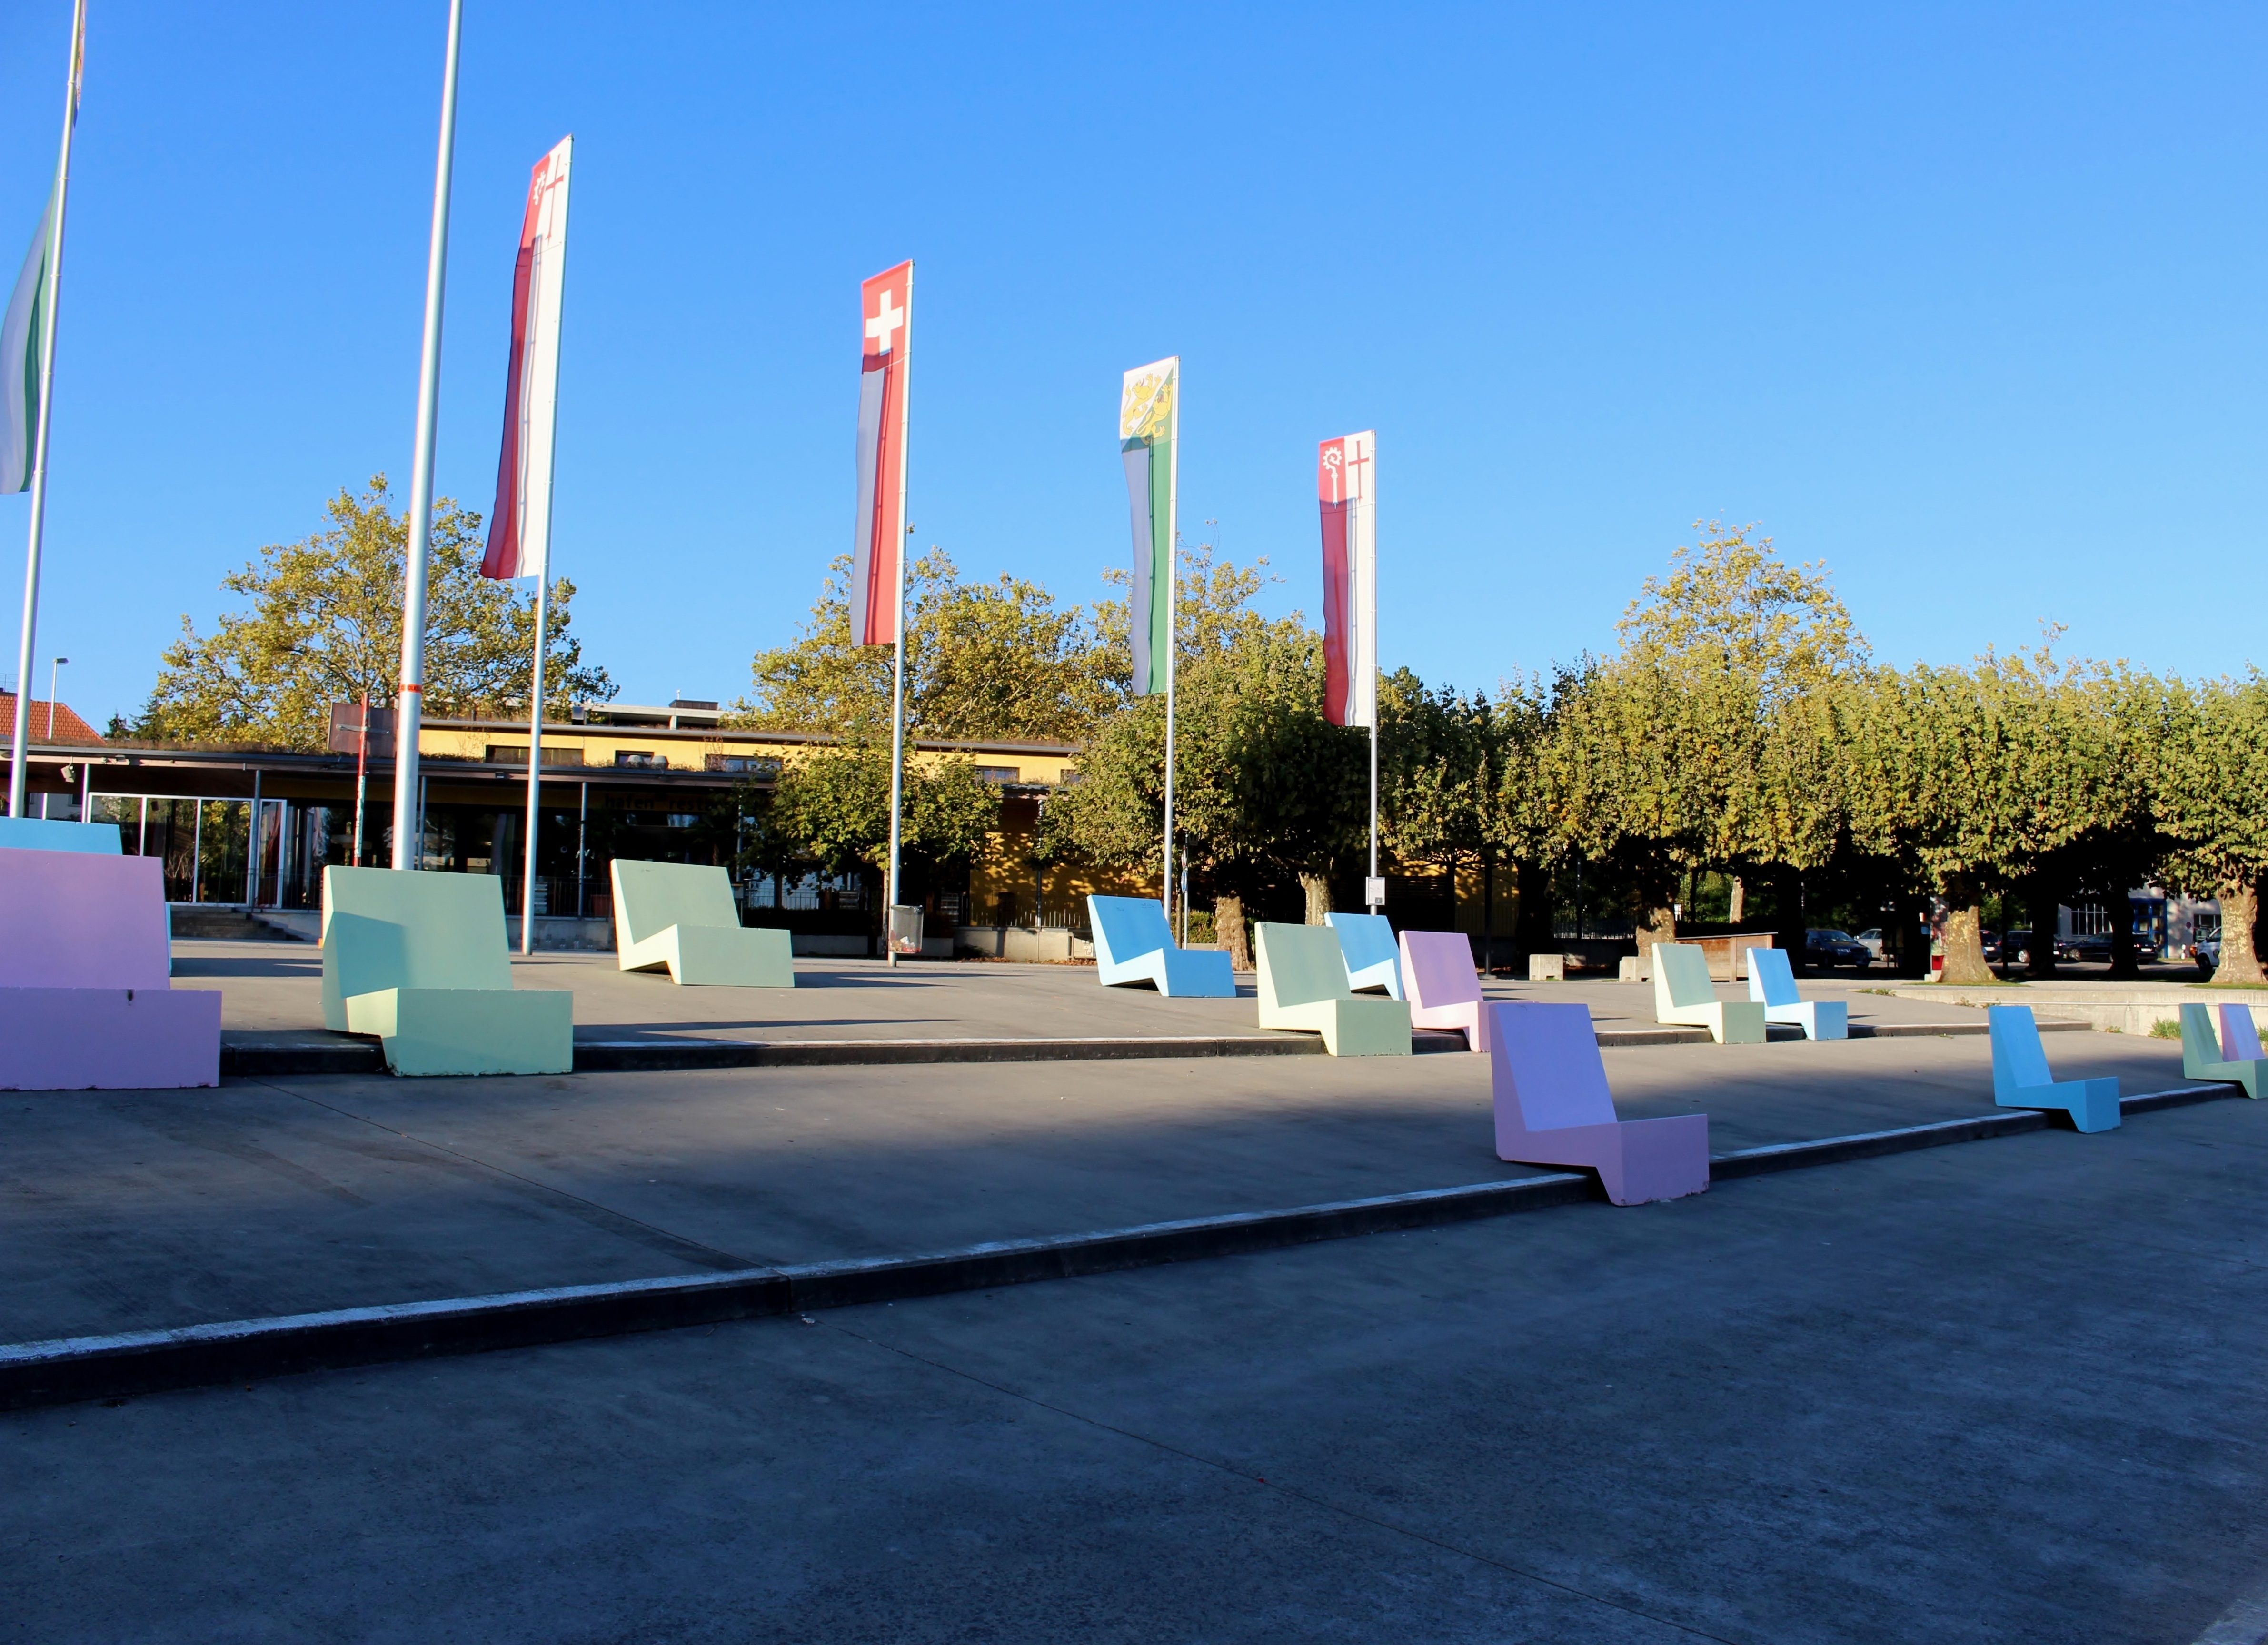
dock, structure, view, city, color, plaza, landmark, rest, lakeside, memorial, chairs, relaxation, switzerland, town square, lake constance, plane trees, kreuzlingen